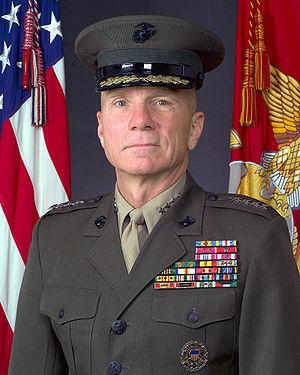
Le Commandant of the Marine Corps ou Commandant du Corps des Marines est membre du Joint Chiefs of Staff. Il est nommé par le Président des États-Unis, sa nomination est ensuite validé par le sénat.